Cousin Bette

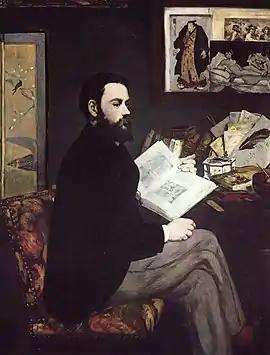
Émile Zola said that Balzac's fiction was "uniquement le compte-rendu brutal de ce que l'écrivain a observé" ("uniquely the brutal report of what the writer has observed").

Balzac's trademark realism begins on the first page of the novel, wherein Crevel is described wearing a National Guard uniform, complete with the Légion d'honneur. Details from the 1830s also appear in the novel's geographic locations. The Hulot family home, for example, is found in the aristocratic area of Paris known as the Faubourg Saint-Germain. Bette's residence is on the opposite end of the social spectrum, in the impoverished residential area which surrounded the Louvre: "Les ténèbres, le silence, l'air glacial, la profondeur caverneuse du sol concourent à faire de ces maisons des espèces de cryptes, des tombeaux vivants." ("Darkness, silence, an icy chill, and the cavernous depth of the soil combine to make these houses a kind of crypt, tombs of the living.") Descriptions of her meager quarters are – as usual in Balzac's work – an acute reflection of her personality. The same is true of the Marneffe home at the outset: it contains "les trompeuses apparences de ce faux luxe" ("the illusory appearance of sham luxury"), from the shabby chairs in the drawing-room to the dust-coated bedroom.